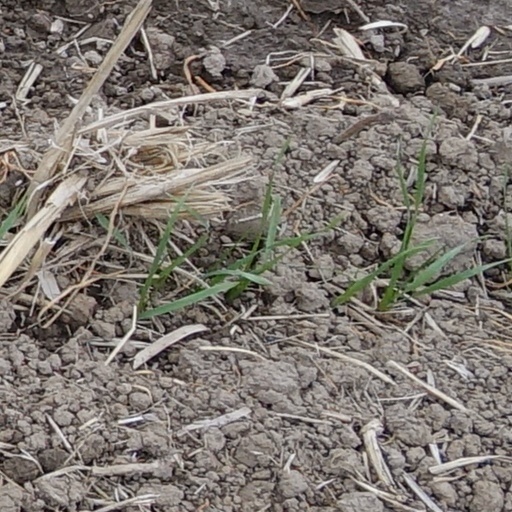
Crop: wheat